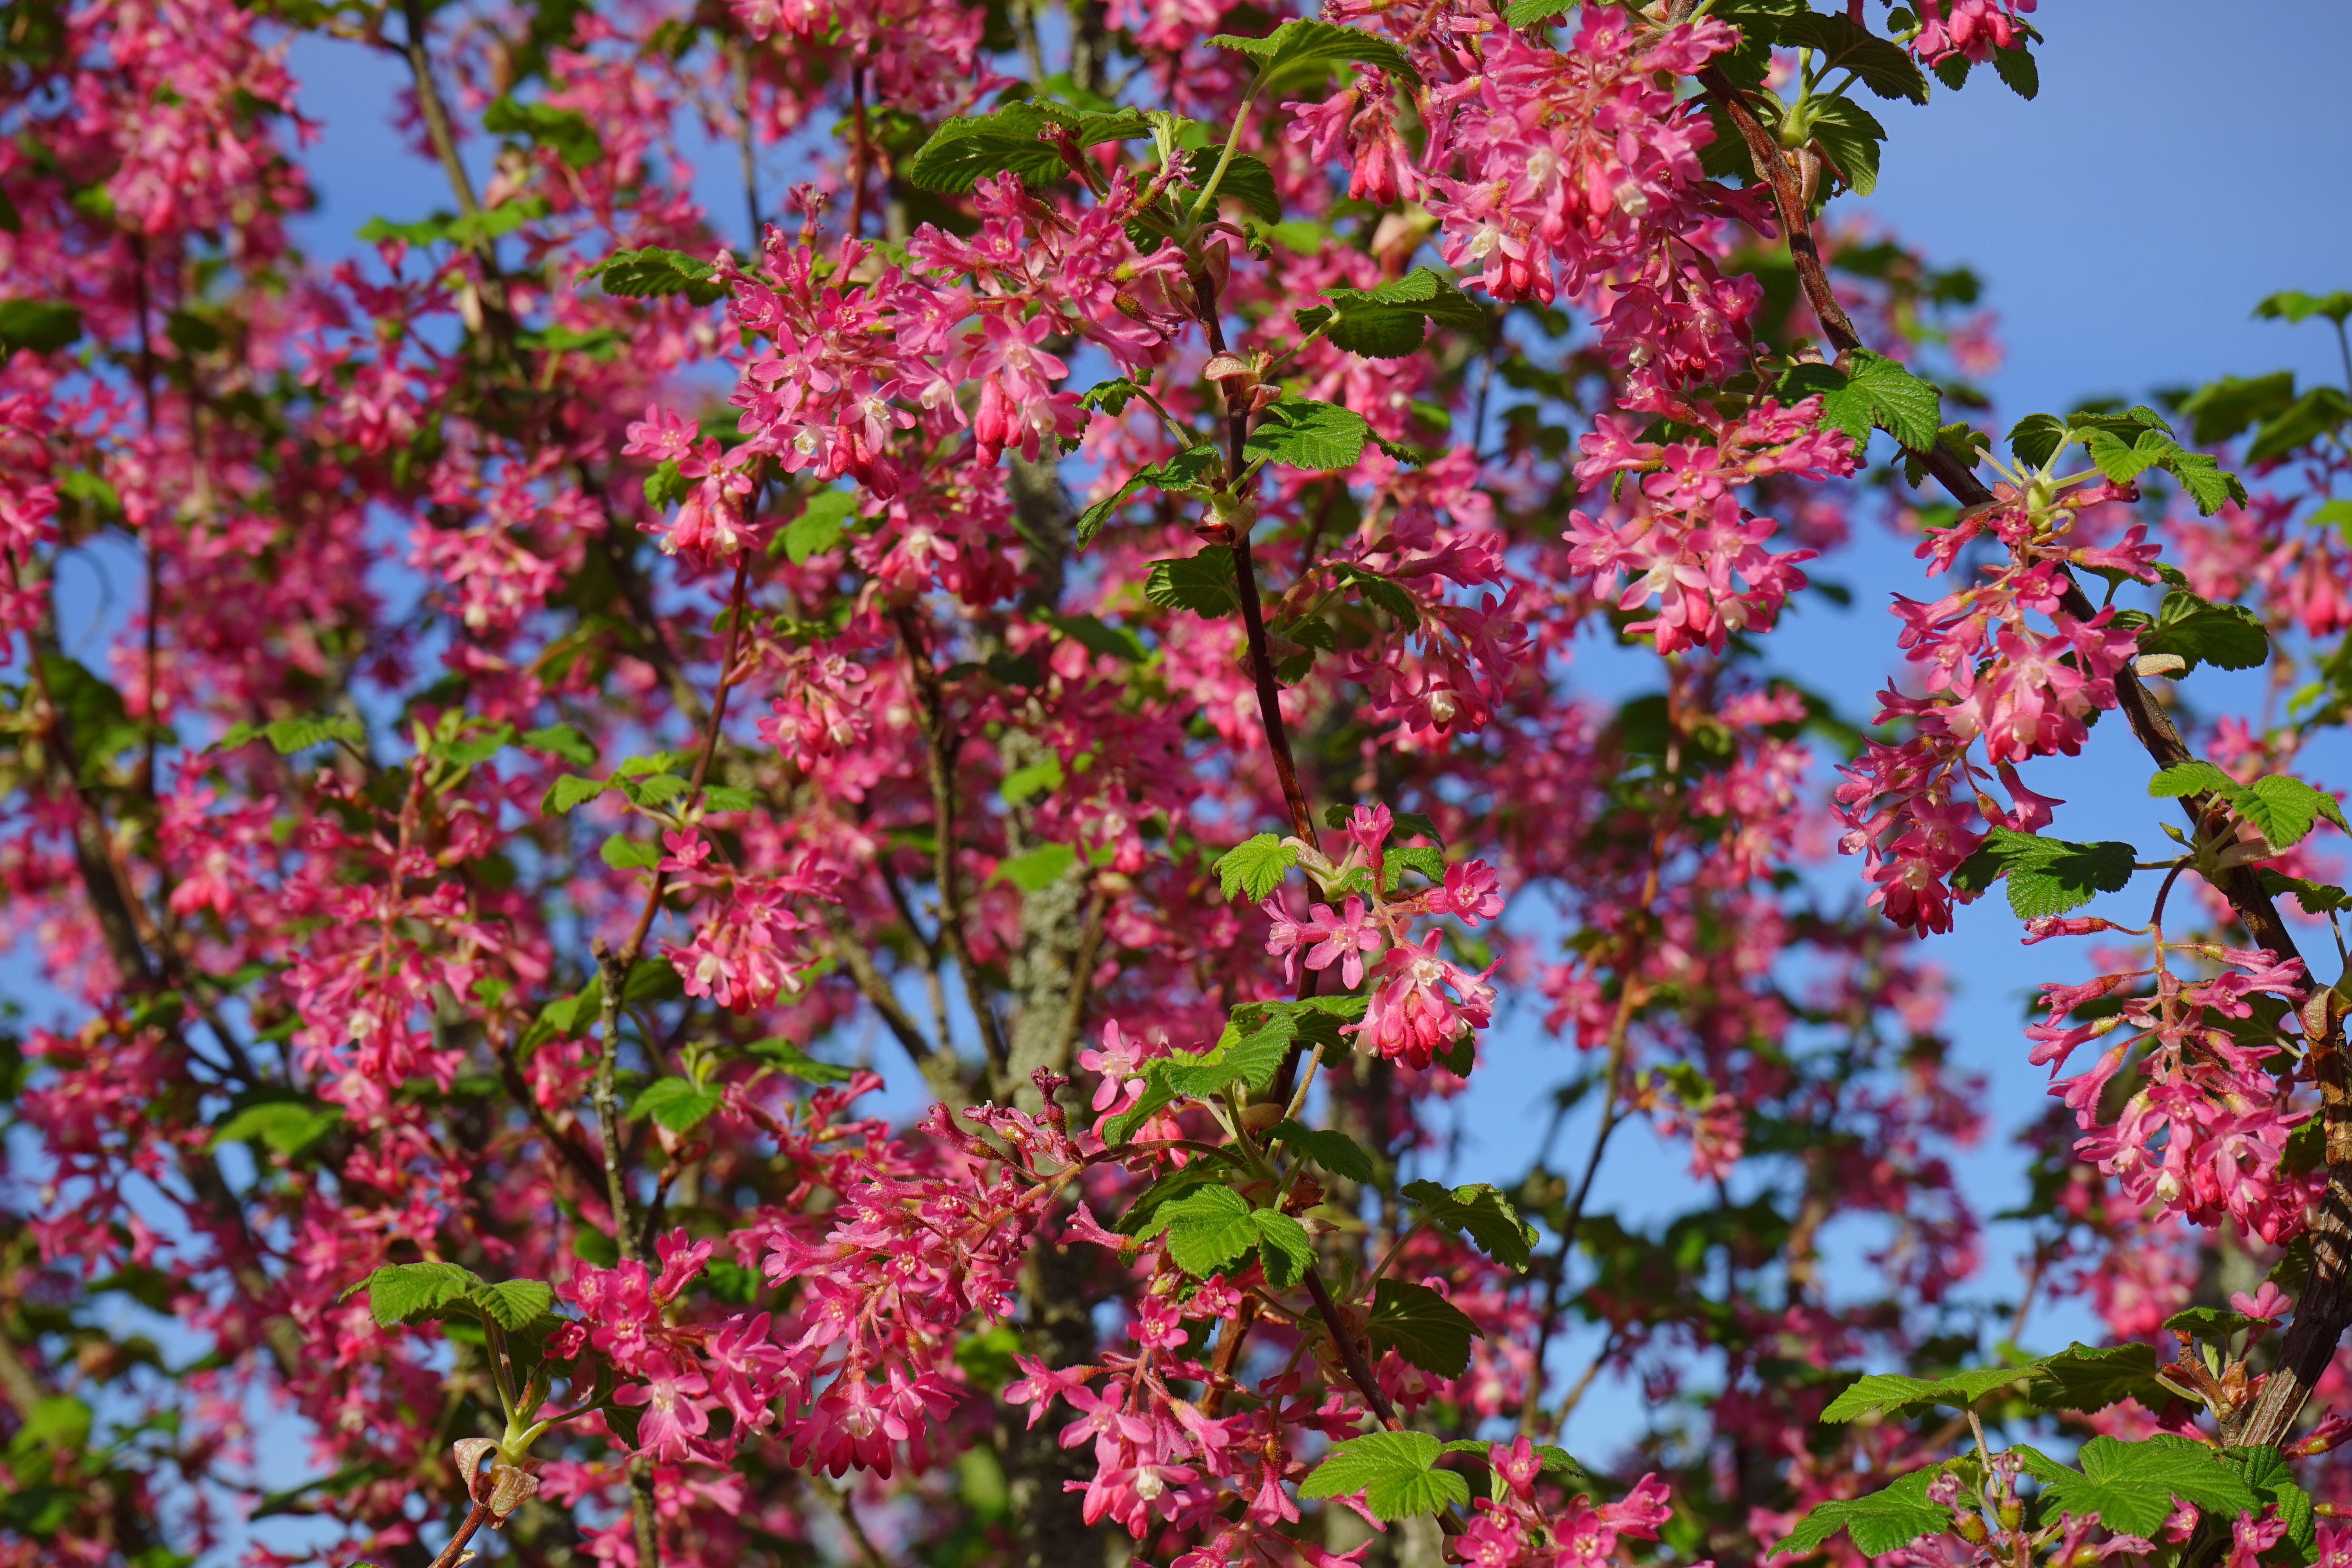
tree, branch, blossom, plant, leaf, flower, bloom, bush, red, autumn, botany, flora, season, wildflower, shrub, ornamental shrub, flowering plant, currants, gooseberry greenhouse, ribes, woody plant, land plant, grossulariaceae, blood currant, ribes sanguineum